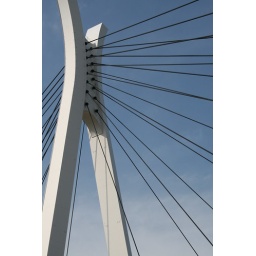
From the Tokyo River boat cruise...looked like the Zakim bridge in Boston, kind of!